Harold Hess

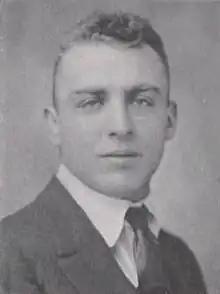
Hess at Penn State in 1921

William Harold Hess (August 18, 1895 – November 9, 1982) was an American college football and basketball coach. He served as the head coach at Loyola Marymount University from 1923 to 1927.